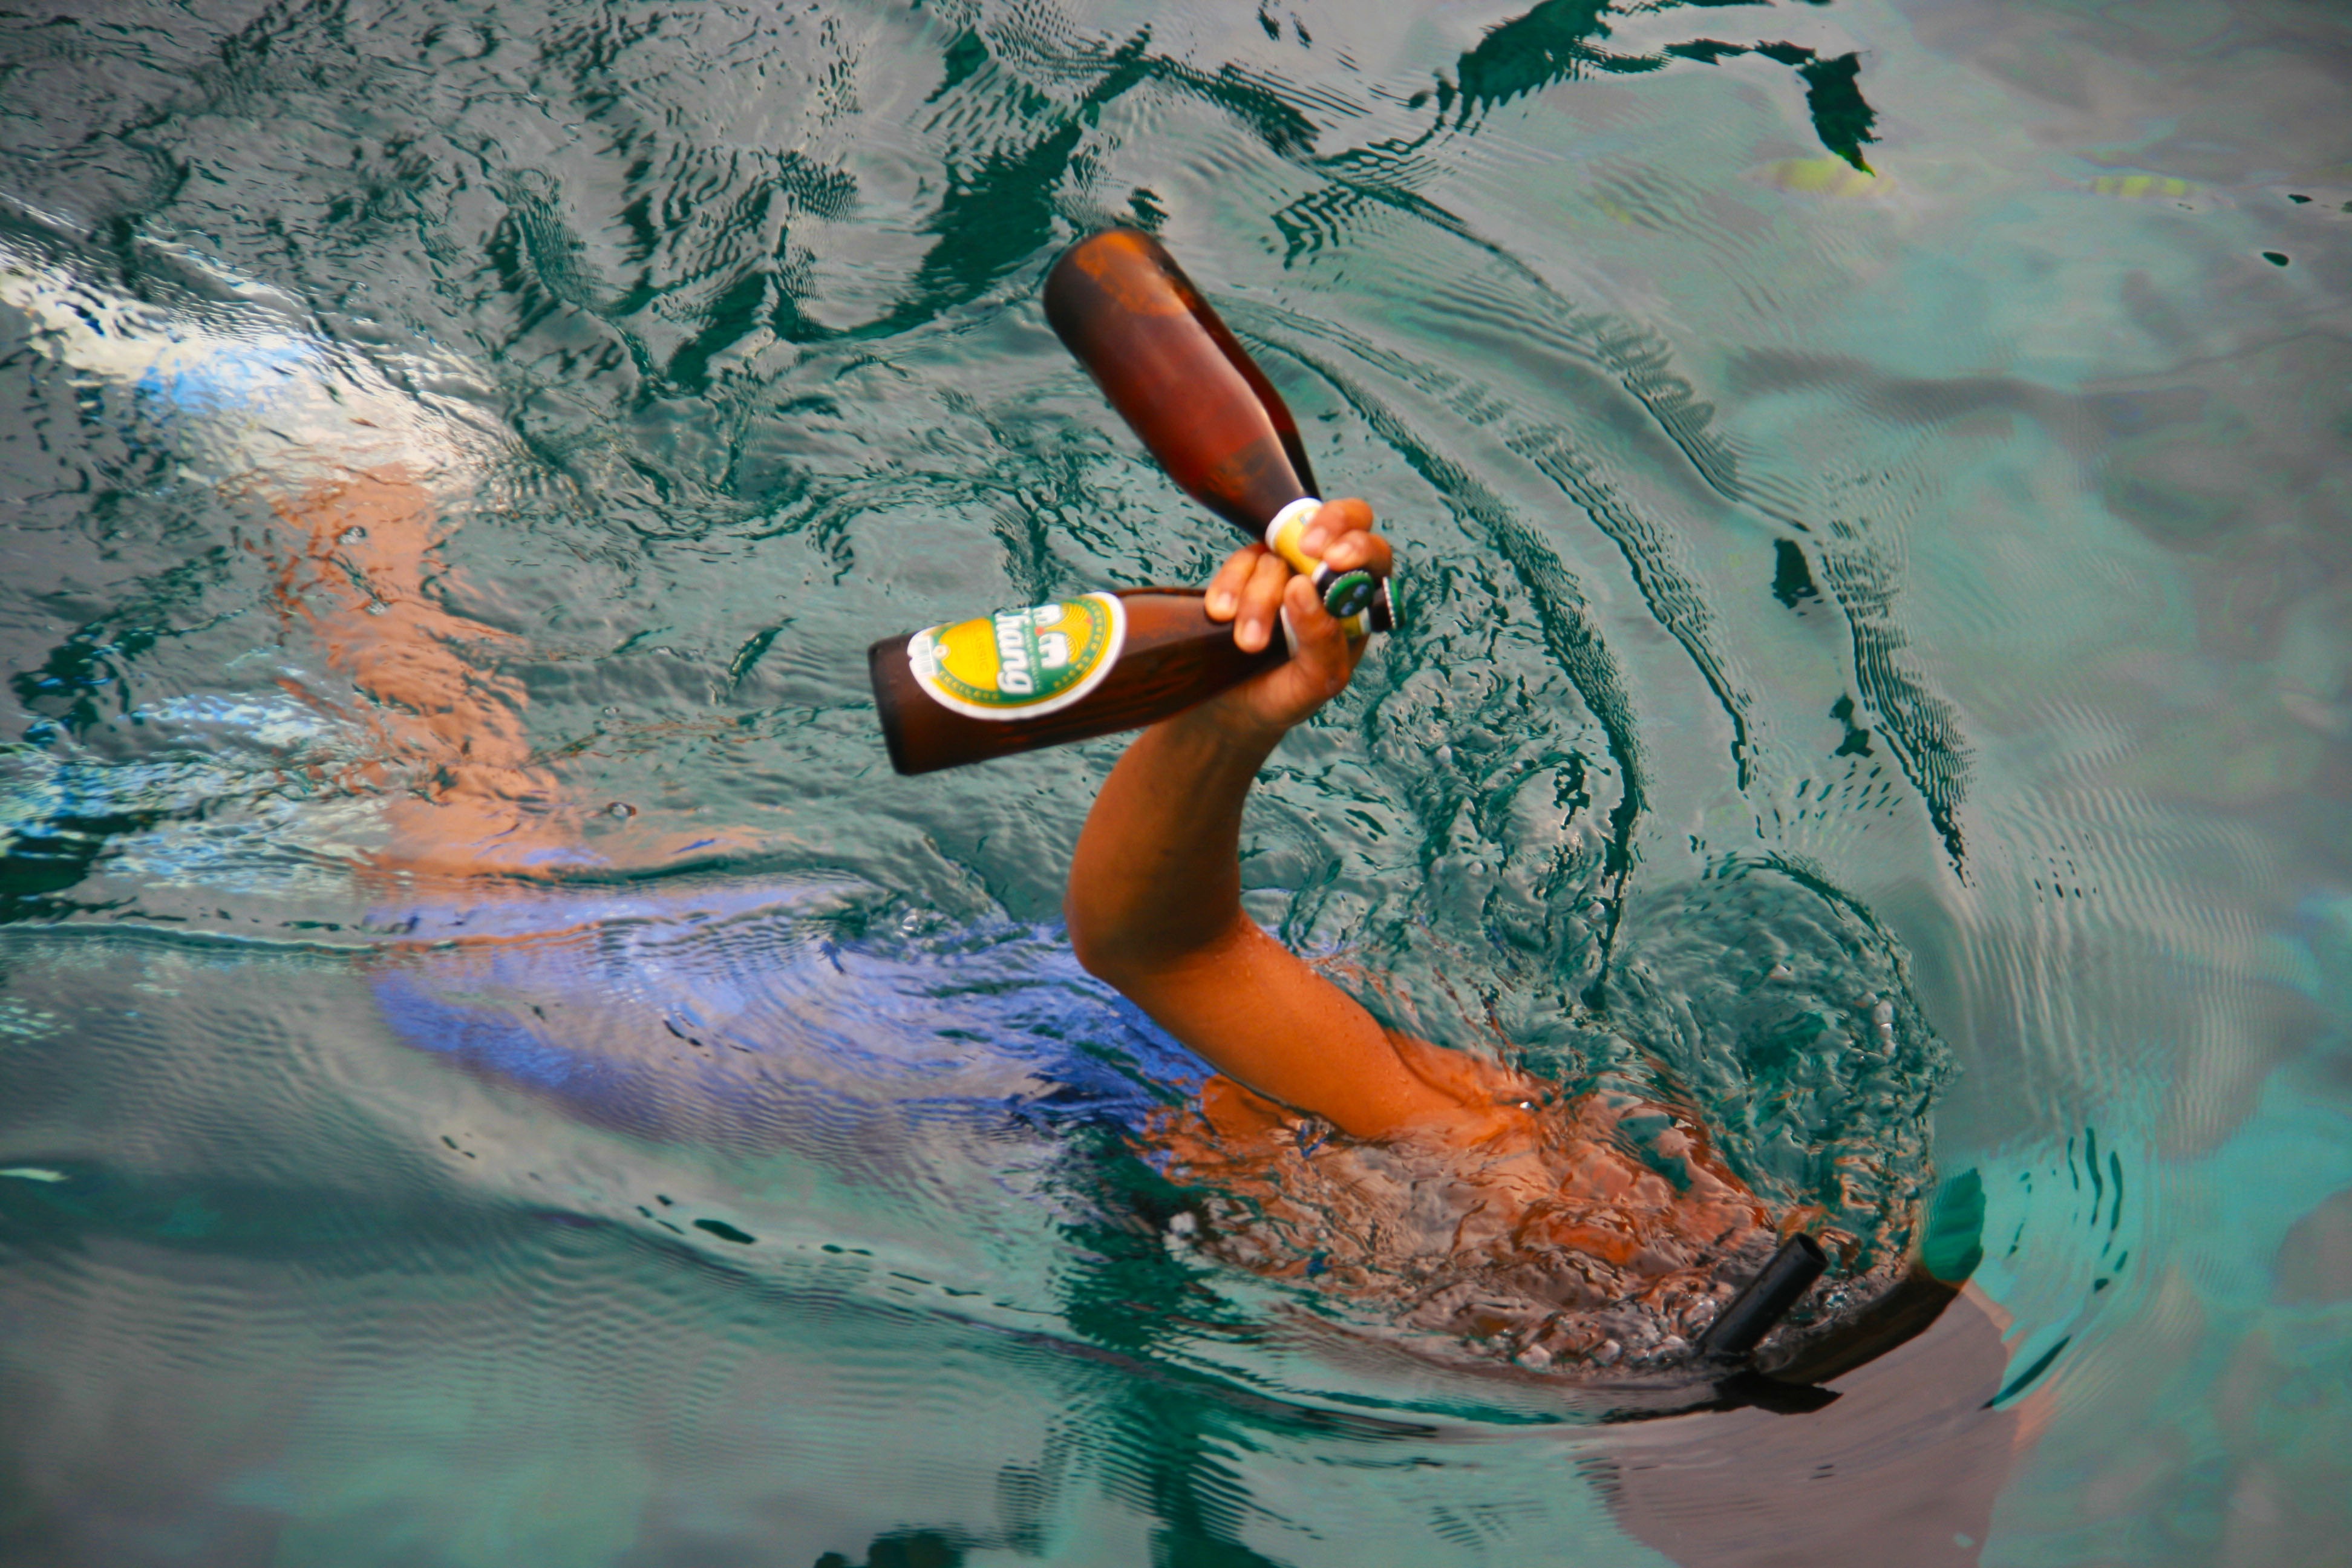
sea, water, ocean, glass, summer, vacation, diving, underwater, holiday, beverage, drink, extreme sport, beer, alcohol, swimming, sports, bottles, refreshment, snorkeling, water sport, beer run, freestyle swimming